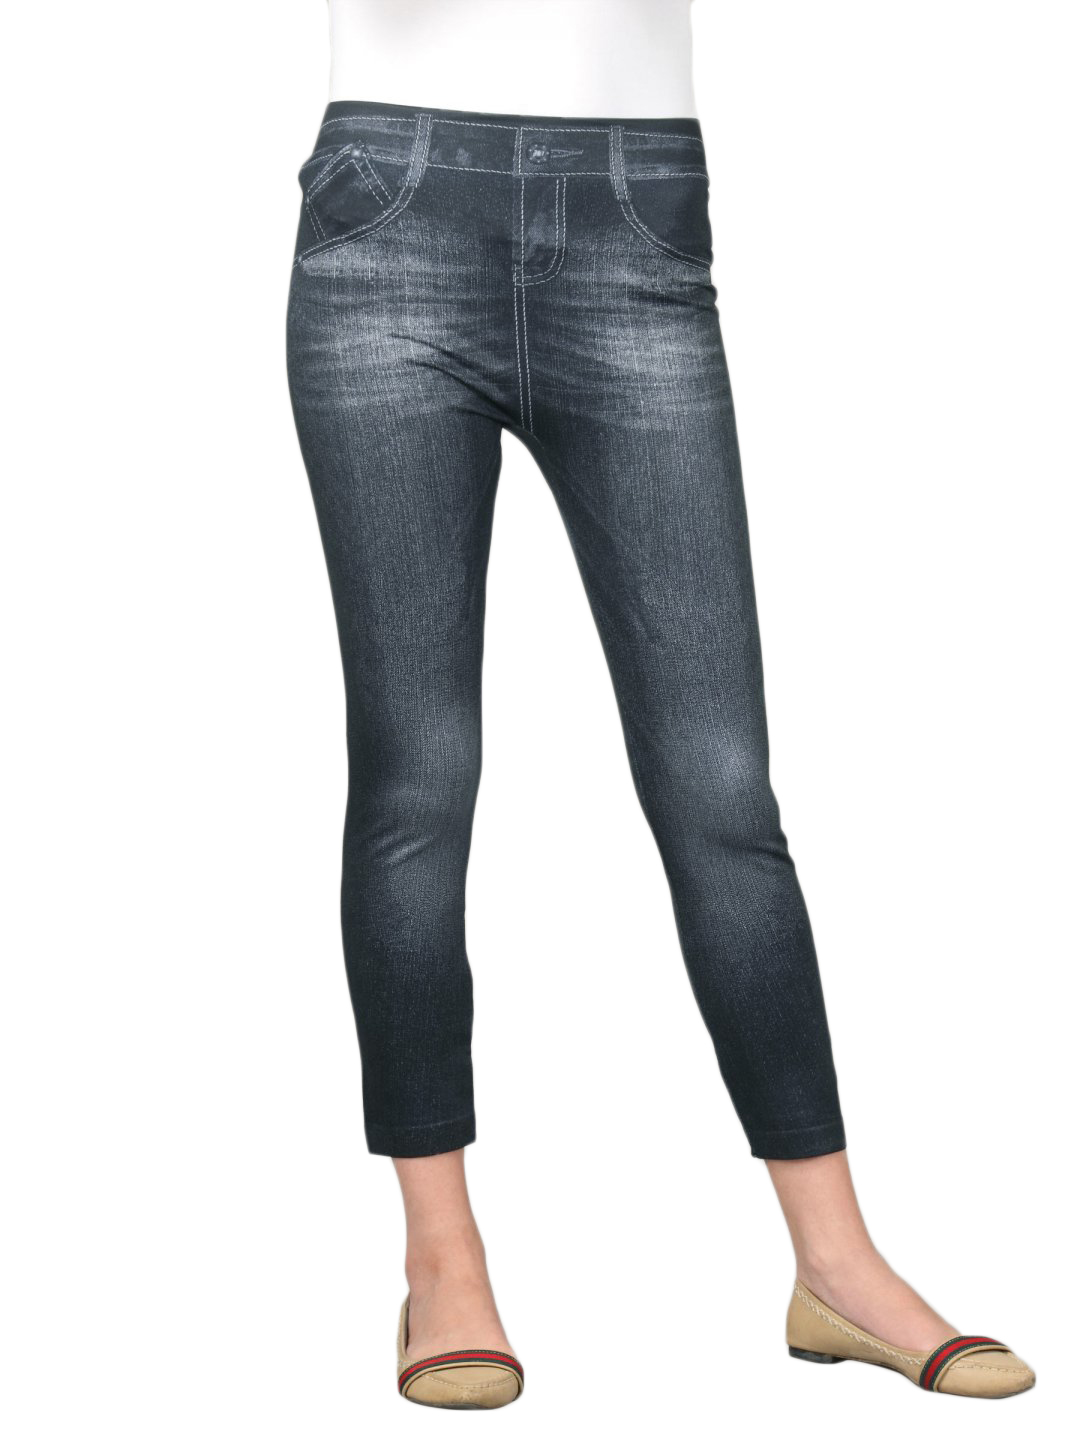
Jealous 21 Women Black Jegging
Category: Apparel / Bottomwear / Jeans
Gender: Women
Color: Black
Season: Fall 2011
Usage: Casual